Matteo Guidicelli

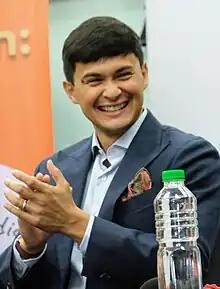
Guidicelli in 2023

Gianmatteo "Matteo" Vittorio Fernan Guidicelli (born March 26, 1990) is a Filipino actor, military officer, model, singer and former kart racer.